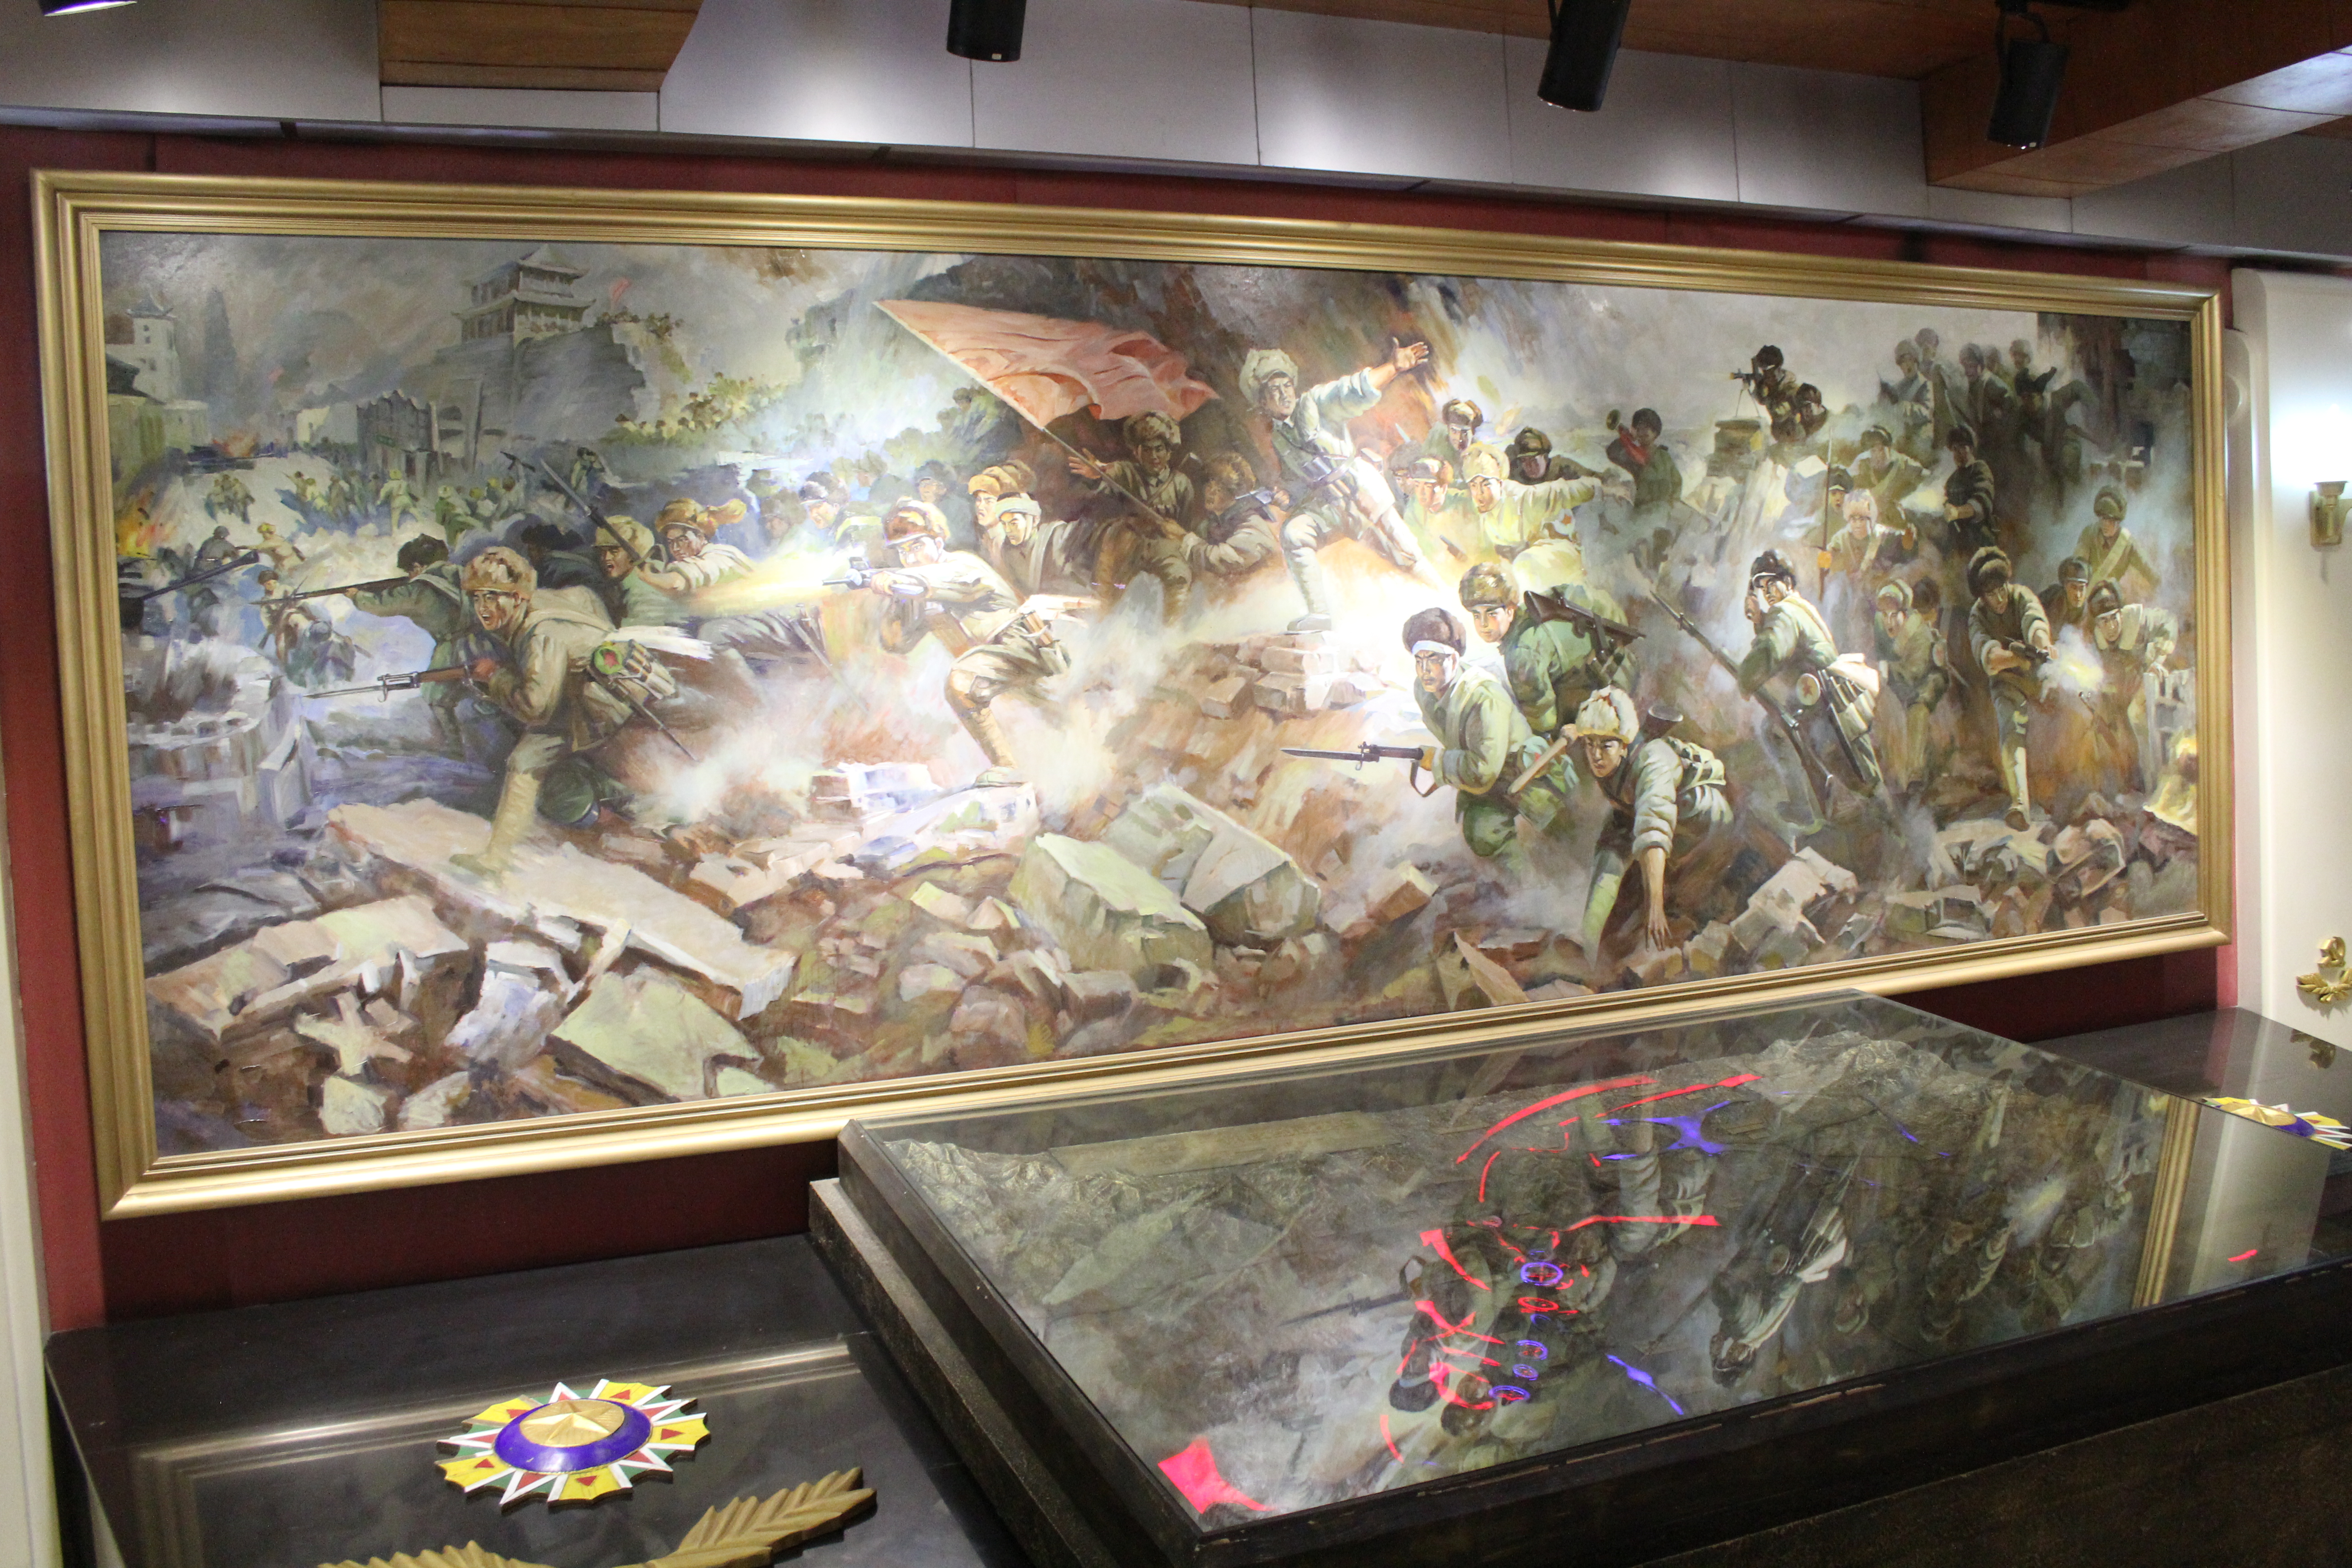
tourism, adventure, Beautiful Places, Pretty Places, environment, Interesting Places, harbin, museums, architecture, art, nature, museum, history, ancient history, display case, collection, painting